Pilgrimage (2017 film)

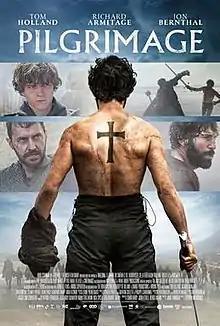
Theatrical release poster

Pilgrimage is a 2017 Irish medieval film directed by Brendan Muldowney, and starring Tom Holland, Richard Armitage and Jon Bernthal. It premiered at the Tribeca Film Festival in April 2017.